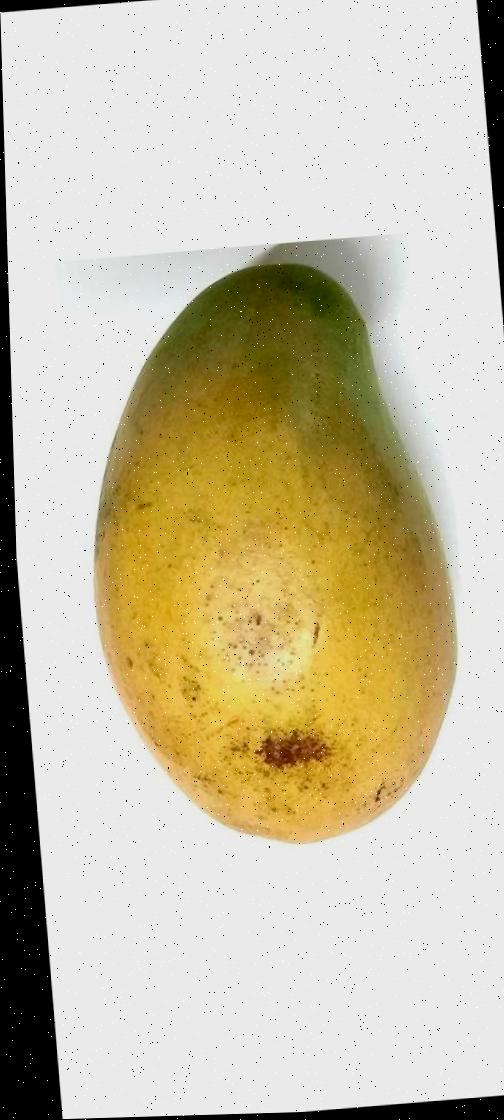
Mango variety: Shada